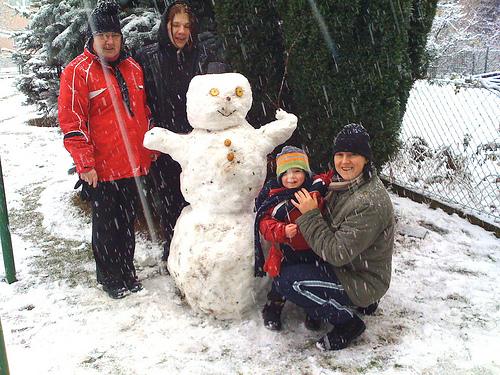
Weather: snow or frosty